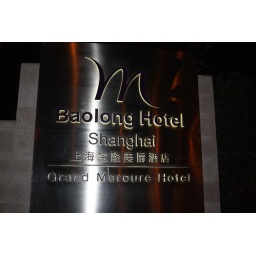
exterior sign near the road